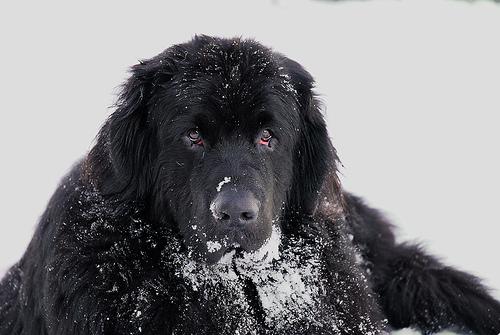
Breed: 215-n000031-Newfoundland